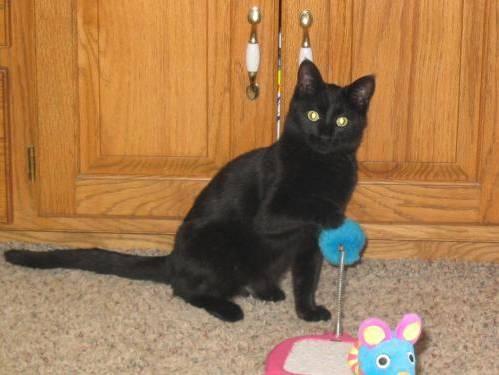
cat